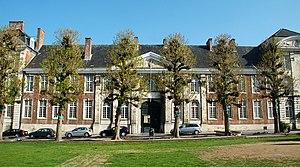
Belgique - Louvain - Collège du pape
Le Collège du pape ou Collège du pape Adrien VI est un collège pour étudiants nécessiteux en théologie fondé en 1523 grâce à la générosité du pape Adrien VI à Louvain, ville sise aujourd'hui dans la province du Brabant flamand en Belgique.